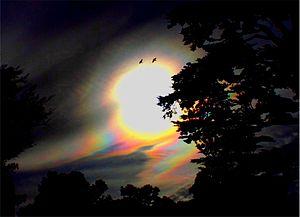
Nuages iridescents